Tomorrowland (festival)

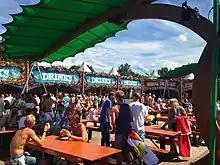
Food outlets at the Tomorrowland site, 2013

Over the years, Tomorrowland has evolved its stages annually, but for the most part, since ~2014 the have been ~15 stages. Some of these locations have moved over the years, or switched places and had various different names and in-cases sponsors and upgrades.